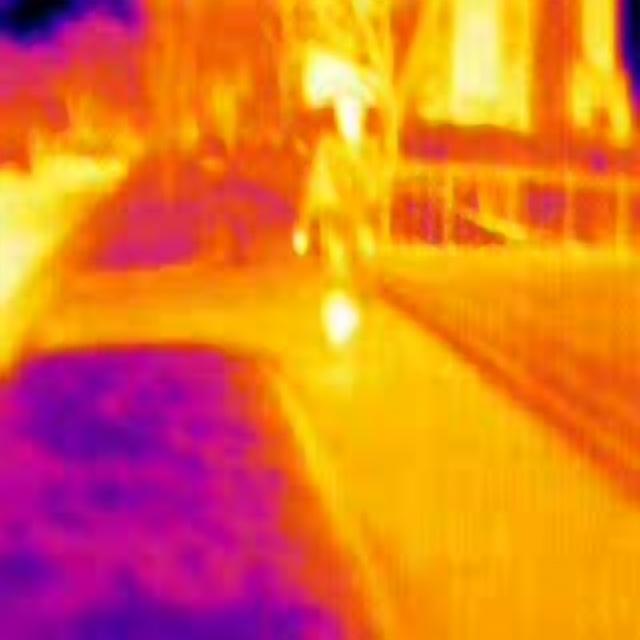
Detected objects:
label: person